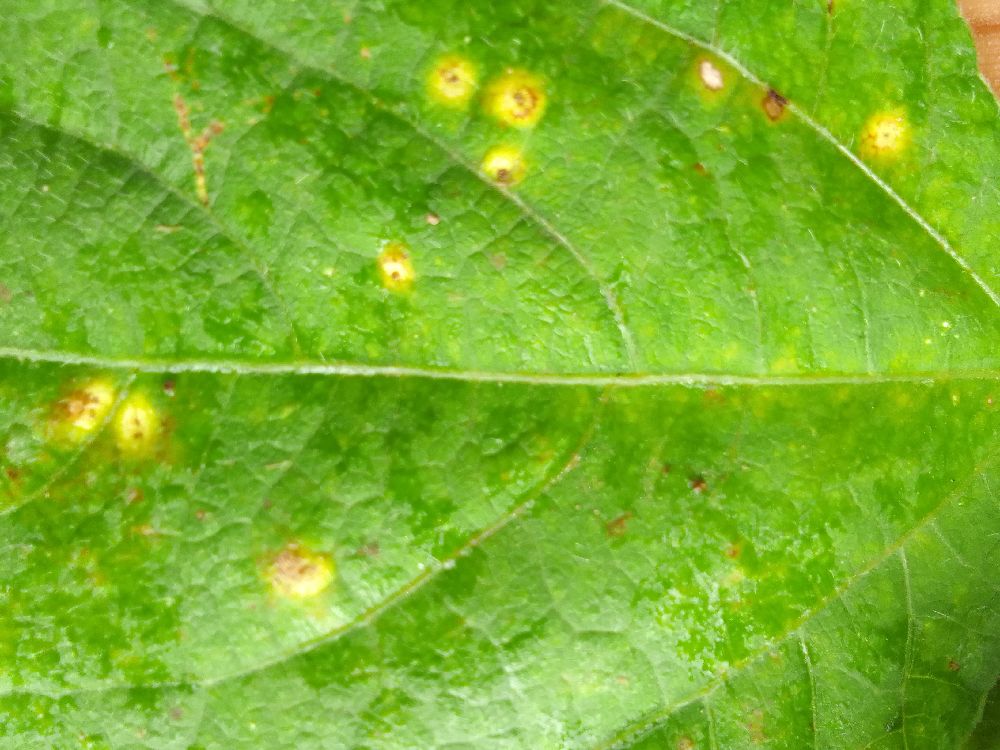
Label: rust